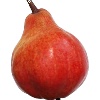
Label: Pear Red 1